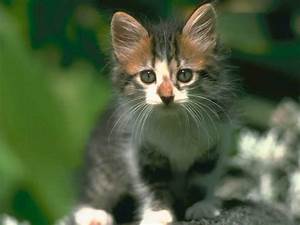
Label: gatto